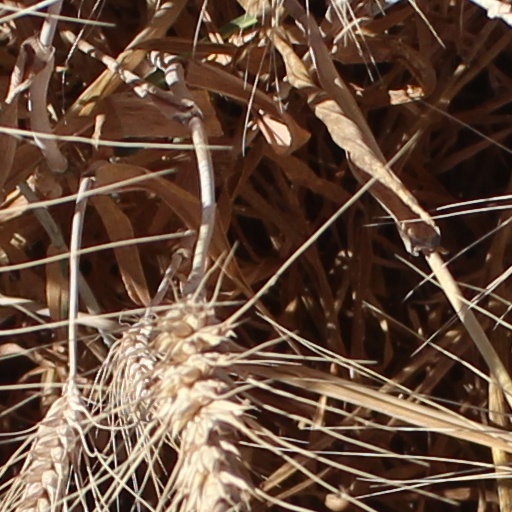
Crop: wheat